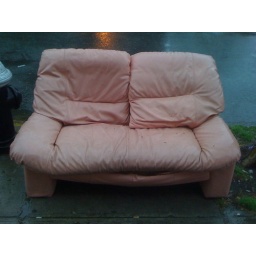
A pink couch left to die in the rain (via iPhone)